Davlos

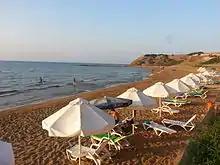
The beach in Davlos, where a hotel, a restaurant and a caravan site are located.

Owing to its location between the mountains and the sea, its beach and the historical presence of thermal springs, the village started to develop a tourism industry before the 1974 conflict, and was home to a coastal hotel at that time. The tourism industry of the village was one of the most severely affected in the years following the war.